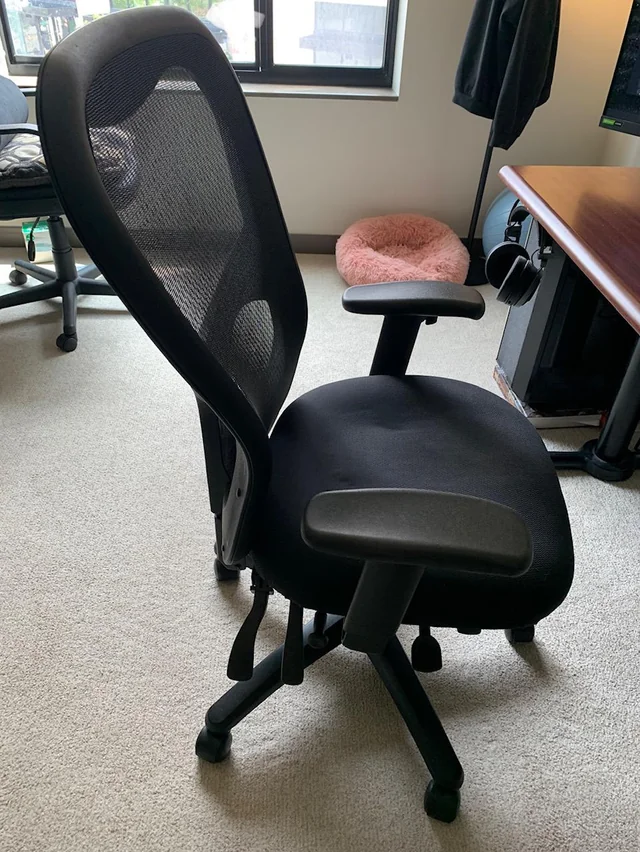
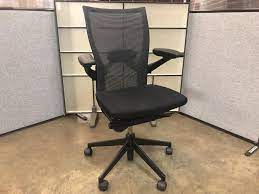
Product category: items_chair
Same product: no